Sterling Bank (Texas)

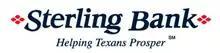

Sterling Bank was an owned subsidiary of Sterling Bankshares, Inc., of Houston, Texas. Sterling has total assets of $5 billion and operates 56 banking centers in the greater metropolitan areas of Houston, San Antonio, Dallas, Fort Worth, as well as in the Texas Hill Country. The bank was founded in 1974 as Jersey Village Bank. Of the bank's 56 banking centers, 13 are in Dallas and Fort Worth, 29 are in Houston, 8 are in San Antonio, and 5 are in the Texas Hill Country.